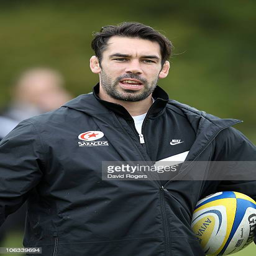
coach looks on during training at training ground